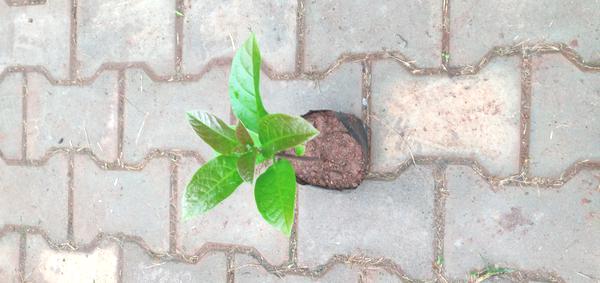
Plant: Avacado